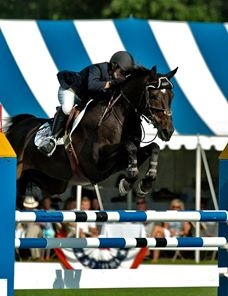
a man rides on a horse as it jumps a bar
A person riding on the back of a brown horse.
A horse and jockey jump over a pole at a match.
a guy on a horse that is jumping over a pole
a horse is jumping over a pole with a person riding